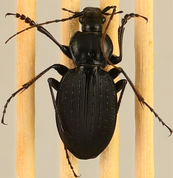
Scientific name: Carabus goryi
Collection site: Great Smoky Mountains National Park NEON (GRSM), plot GRSM_022